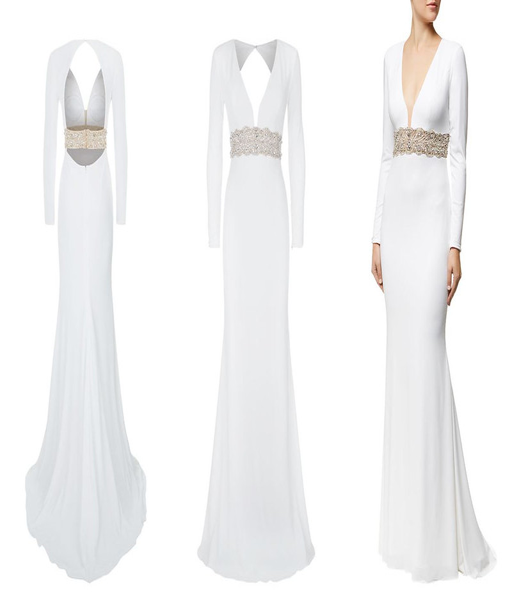
wedding dresses under £ 1,000 for brides on a budget